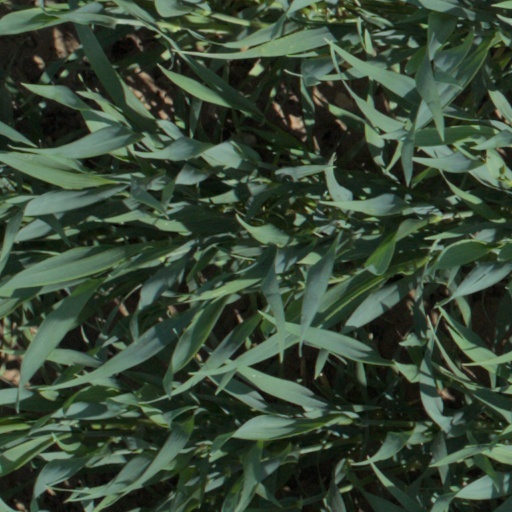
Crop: wheat